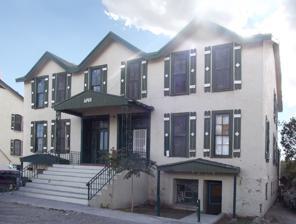
Building: Old Fort Bliss
Country: United States of America
Year built: 1851
United States historic place Old Fort Bliss U.S. National Register of Historic Places One of the buildings in 2012 Show map of Texas Show map of the United States Location 1800 block of Doniphan Street, El Paso, Texas Coordinates 31°45′47″N 106°30′33″W / 31.76306°N 106.50917°W / 31.76306; -106.50917 ( U.S. Post Office ) Area 11 acres (4.5 ha) Built 1851 ( 1851 ) NRHP reference No. 72001357 Added to NRHP February 23, 1972 Old Fort Bliss are a pair of two-story adobe buildings in El Paso, Texas . They were built in the 1850s, and designed in the Victorian architectural style . They were army barracks and later remodelled into apartment buildings. The structure has been listed on the National Register of Historic Places since February 23, 1972. In 2017, the structure was endangered. References